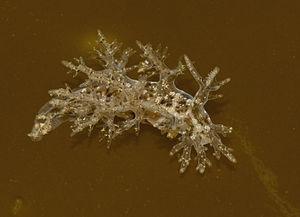
Dendronotus, unique représentant de la famille des Dendronotidae, est un genre de mollusques de l'ordre des nudibranches.